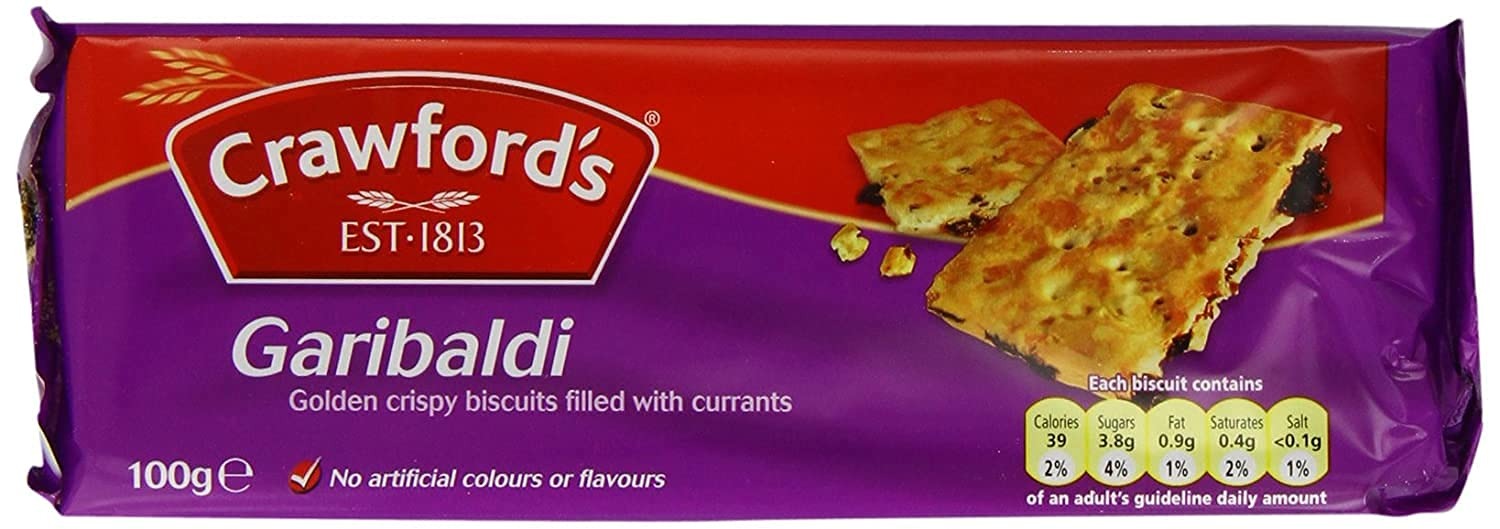
Item Name: Crawford's Garibaldi Biscuits 100g (Pack of 12)
Bullet Point 1: Garibaldi biscuits are often referred to as dead fly biscuits due to the squashed fly-like appearance of their currants. They were named after the Italian general Giuseppe Garibaldi following his visit to England in 1854.
Bullet Point 2: Crawfords Garibaldi Biscuits contain no artificial colours or flavours.
Bullet Point 3: Allegern Information: Contains Milk, May Contain Nuts, May Contain Soya, Contains Wheat.
Bullet Point 4: Crawfords Garibaldi Biscuits are a British classic consisting of two crispy, golden layers of biscuit with currants squashed in between. Perfect in tandem with a cup of tea!
Product Description: Garibaldi biscuits are a crisp golden brown cookie filled with plump raisins. They have been made in England since 1813. The is only 1 gram of fat per biscuit, Suitable for Vegetarians.
Value: 42.0
Unit: Ounce

Price: 36.85